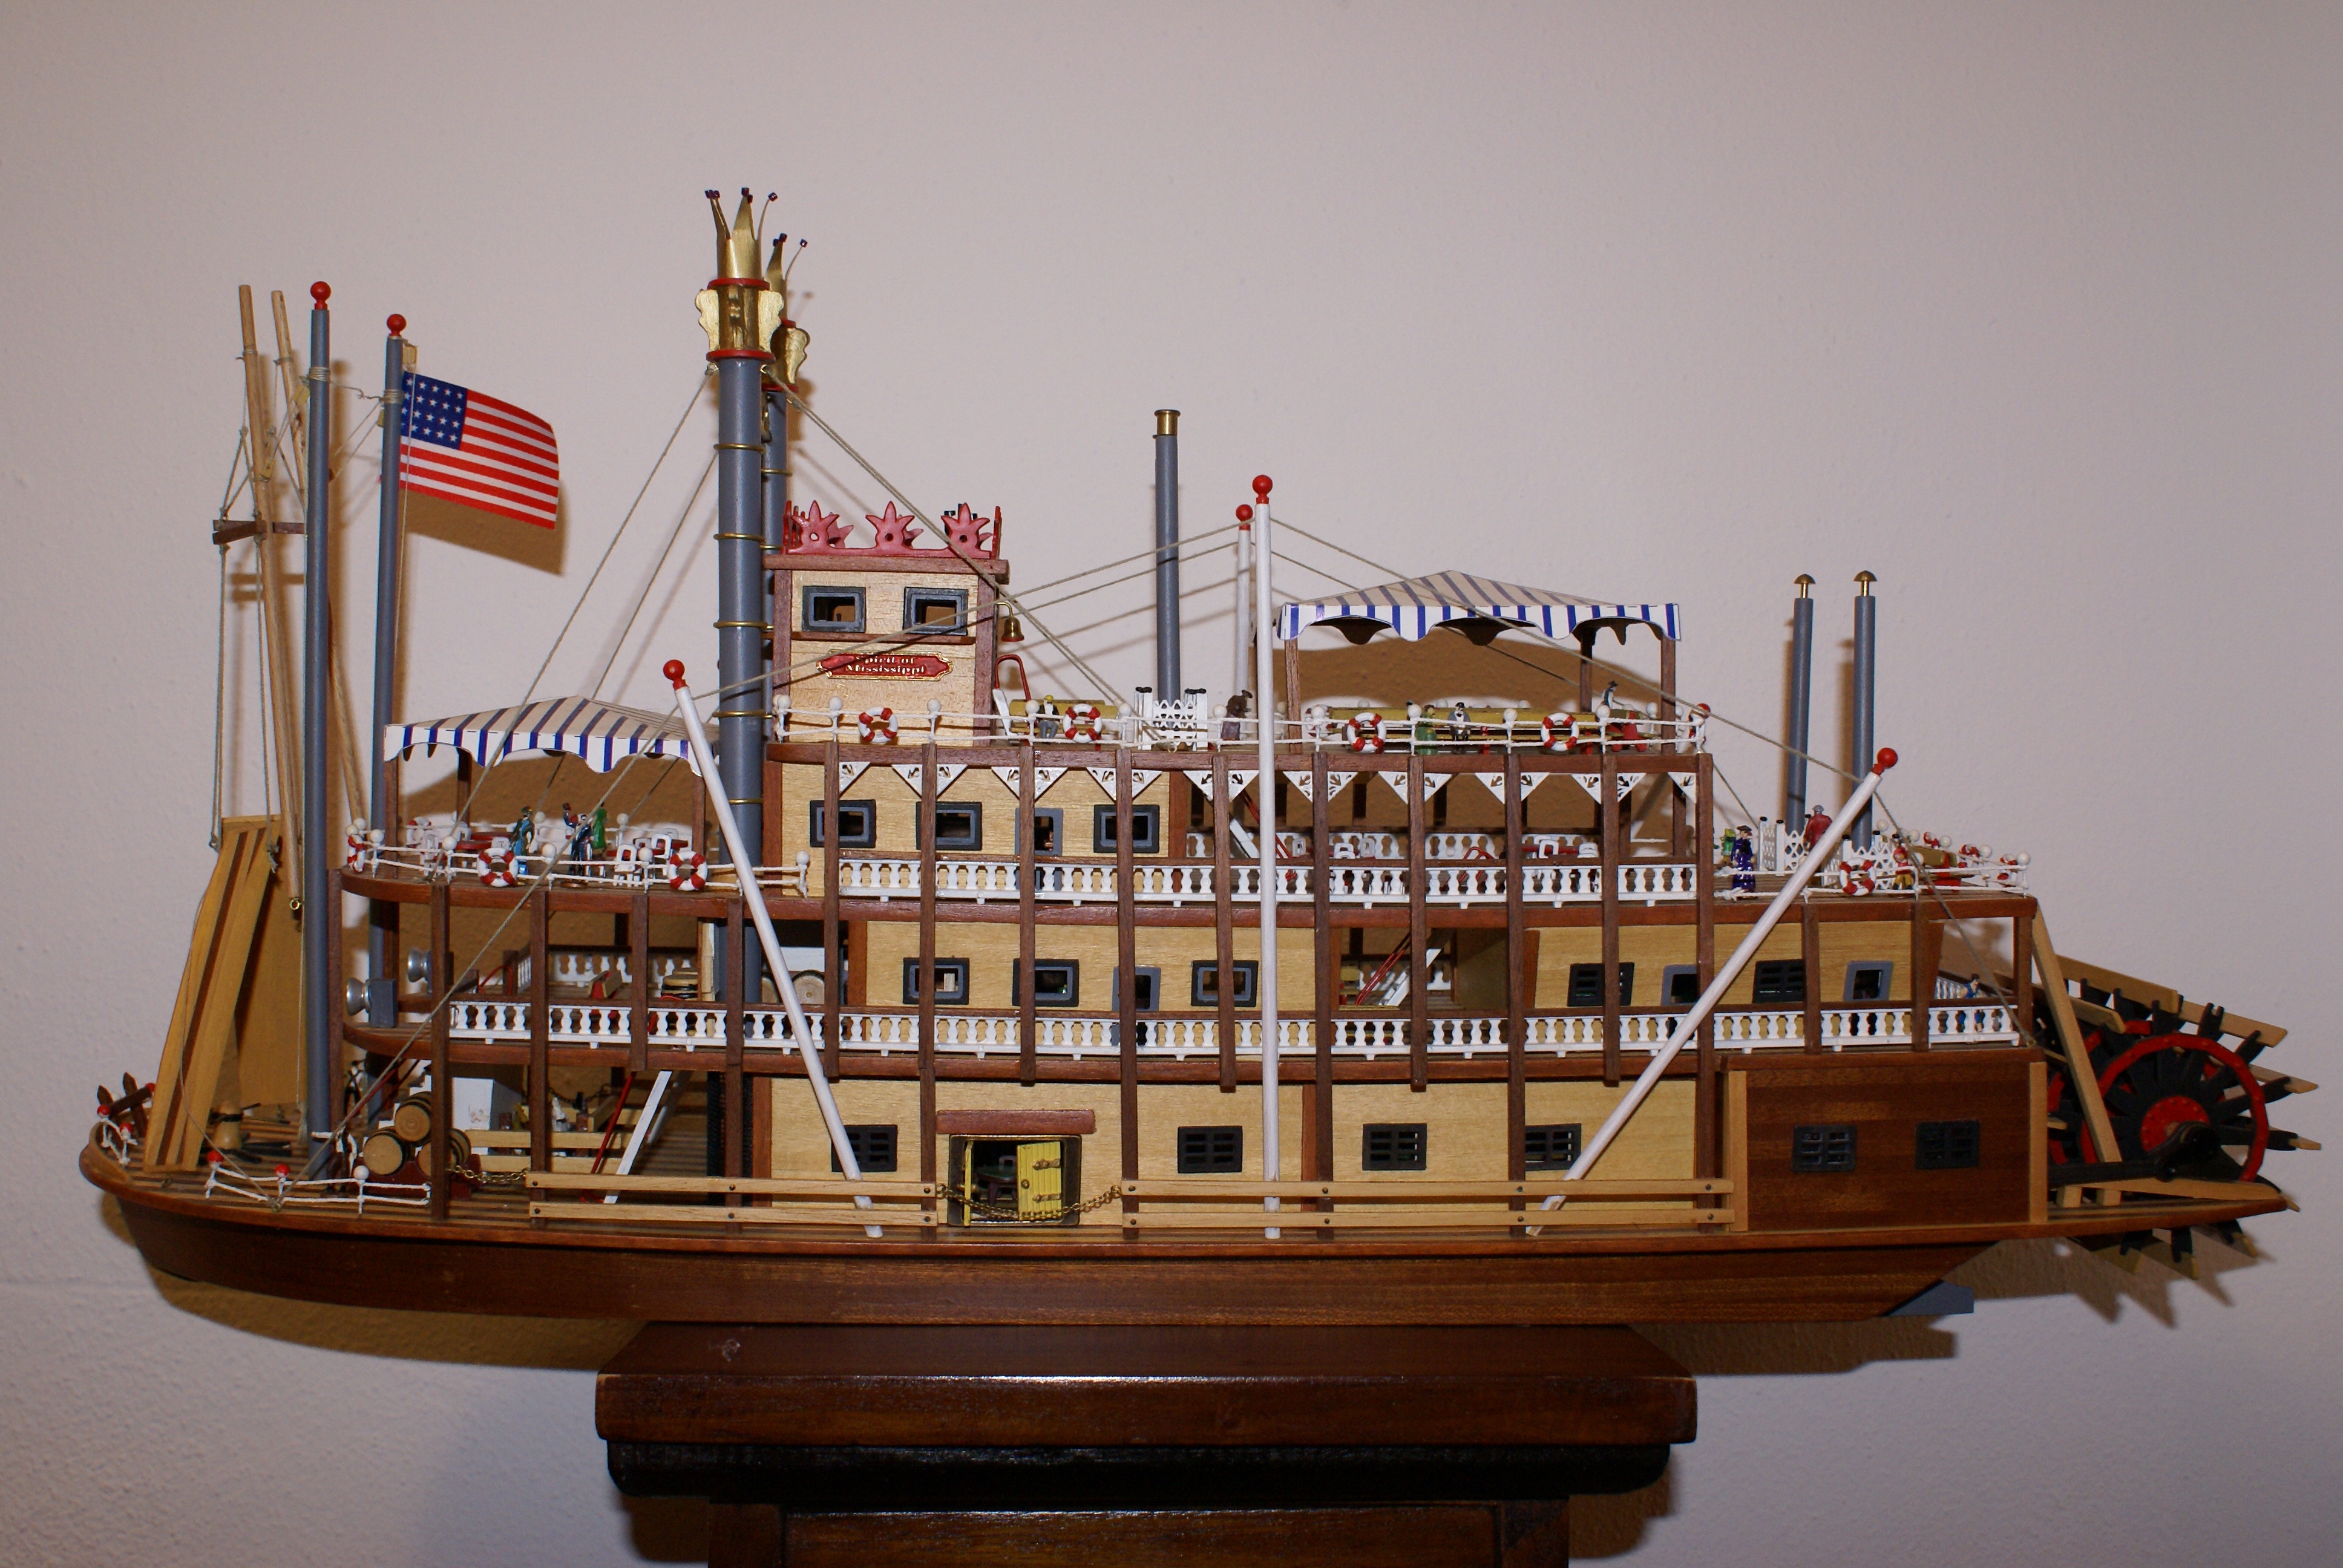
boat, river, ship, model, vehicle, cog, watercraft, steamboat, sailing ship, paddle steamer, galleon, ocean liner, galley, ship of the line, caravel, carrack, manila galleon, turtle ship